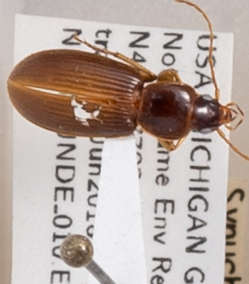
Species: Synuchus impunctatus
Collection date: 2018-06-13
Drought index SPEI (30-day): -0.698
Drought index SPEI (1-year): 0.188
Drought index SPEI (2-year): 2.09